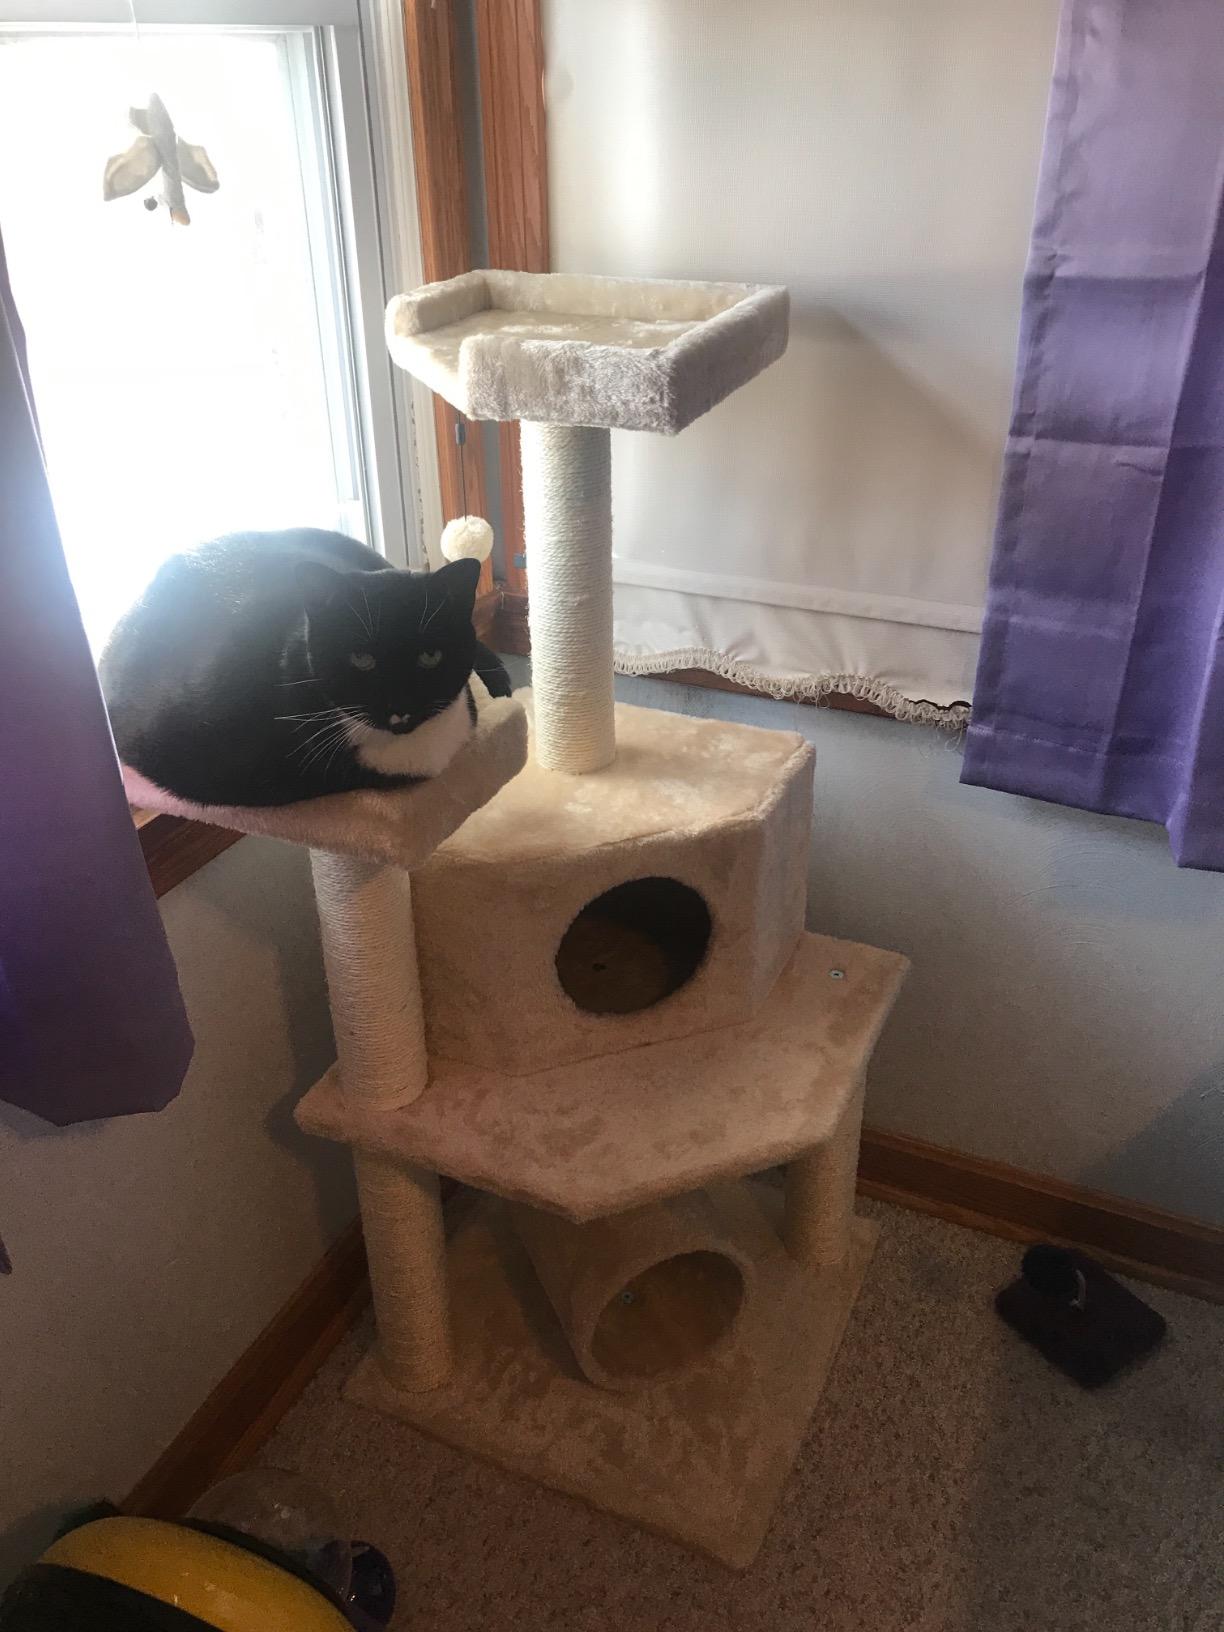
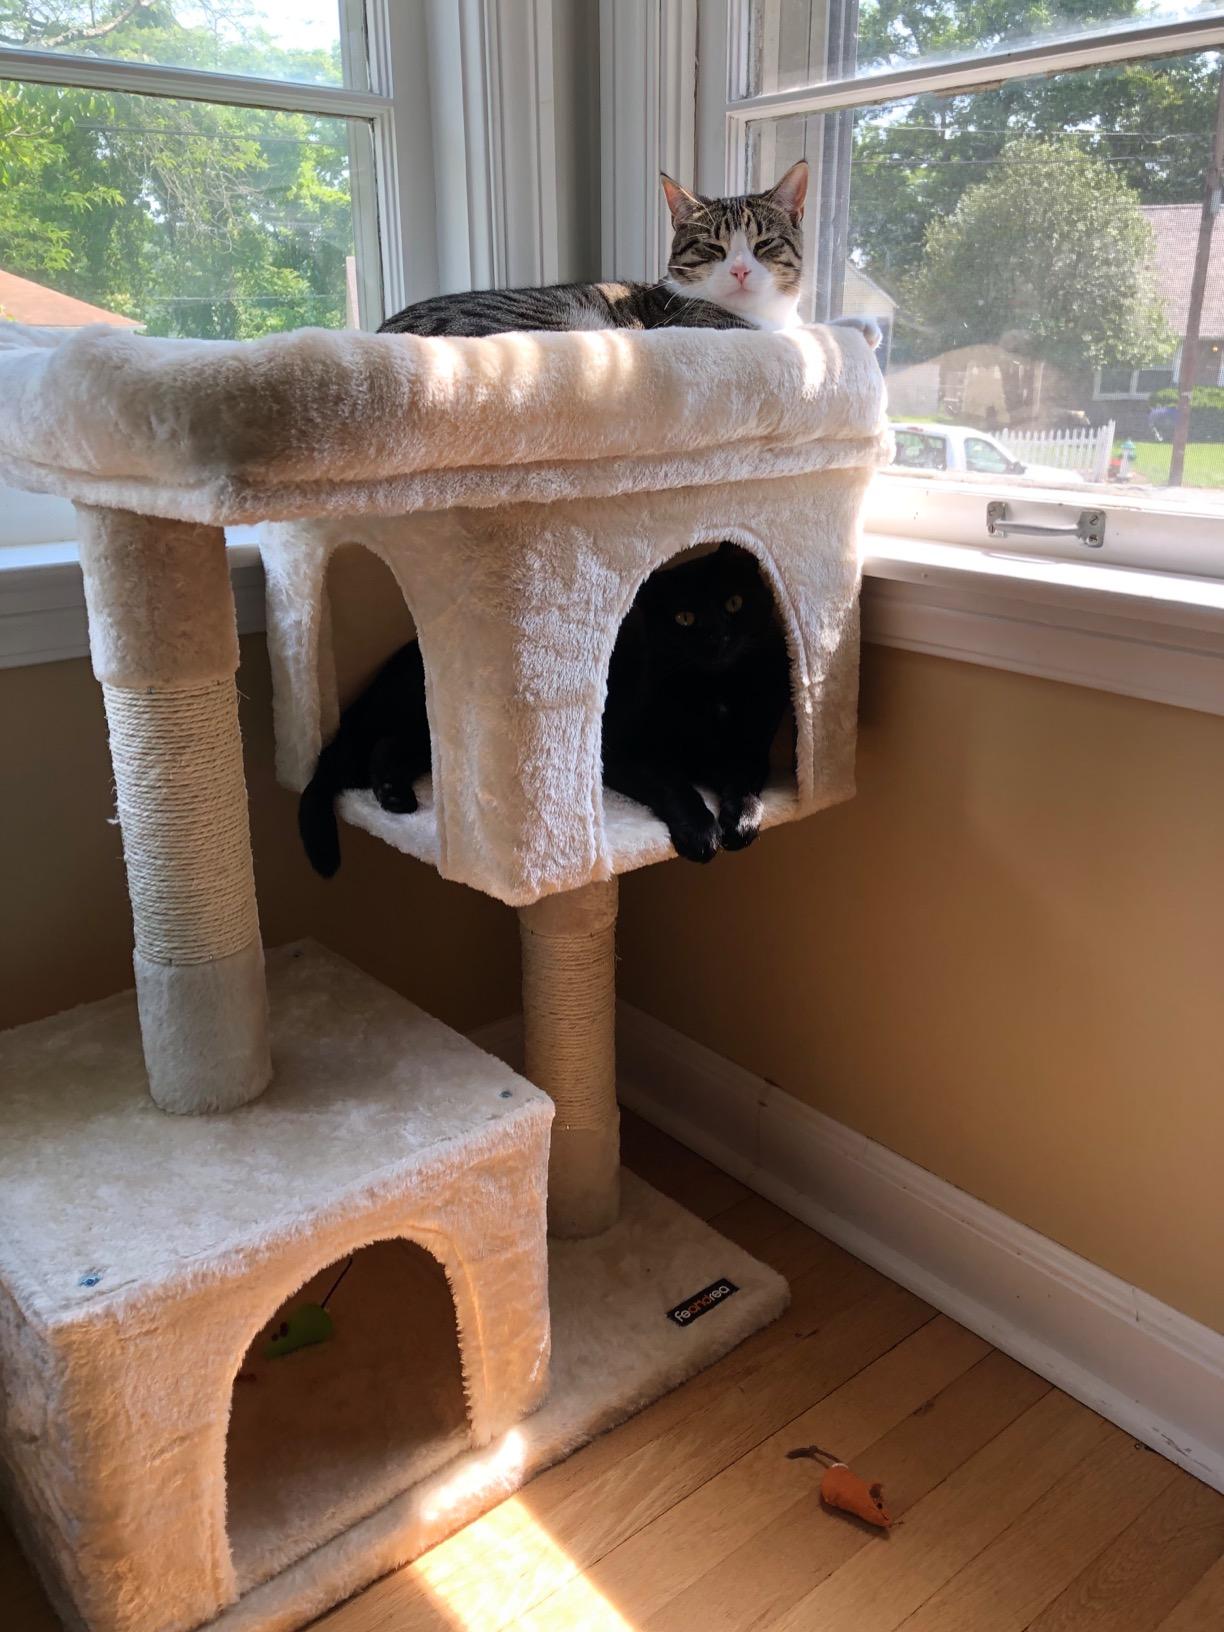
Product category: items_cat tree
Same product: no